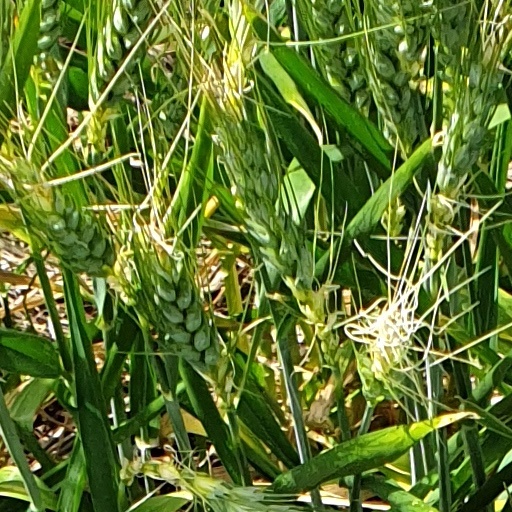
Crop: wheat